Royal Clarence Hotel

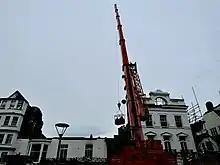
Workmen inspecting the fire damage at the hotel

On 28 October 2016 the hotel was gutted by a fire which began at 5a.m. in an adjoining building part-used as an art gallery (the Castle Fine Art gallery), which was being converted at the time into flats. Hotel guests were evacuated to the nearby Mercure Southgate Hotel, and no casualties were reported. The fire was later fuelled by a ruptured gas main, and part of the frontage of the building collapsed. The interior of the grade II listed building where the fire started, 18 Cathedral Yard, was also destroyed, and the two listed buildings between were damaged, but firefighters prevented the fire spreading to other historic buildings. Over a hundred firefighters attended the incident and it was necessary to draw water from the River Exe to fight the fire. The people of Exeter helped by giving the firefighters free food and messages of support, and by limiting their use of water.Royal Clarence fire: demolition to begin as firefighters thank Exeter public "The Guardian"